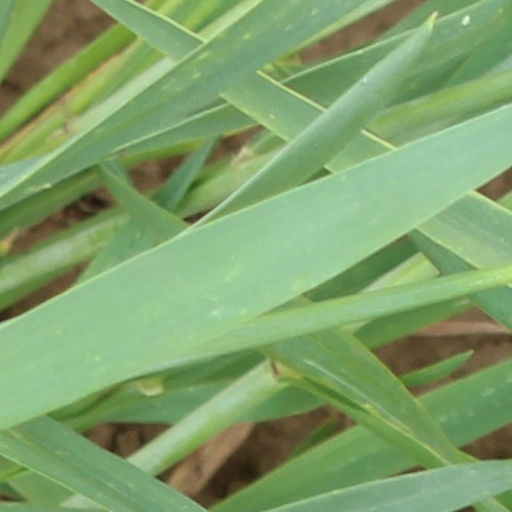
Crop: wheat